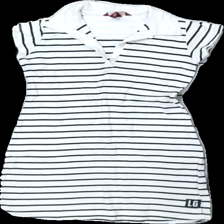
View: front
Type: Dress
Category: Children
Brand: H&M
Colors: White, Black
Material: 100% bomull
Pattern: Striped
Cut: Regular
Size: 128
Season: All
Stains: Minor
Damage: smuts fläck
Damage location: middle left
Price range: <50
Recommended usage: Export
Description: randig klänning